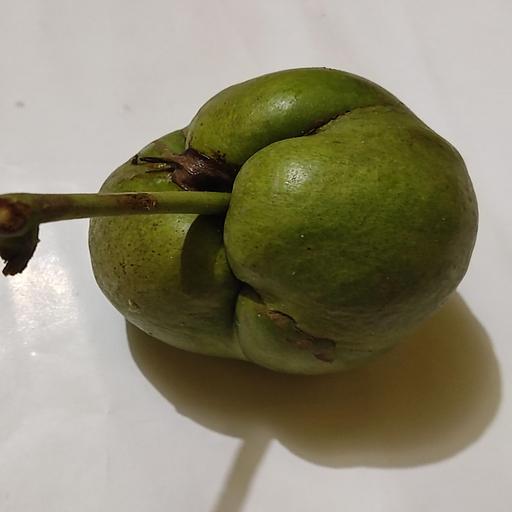
Crop type: Elephant Apple